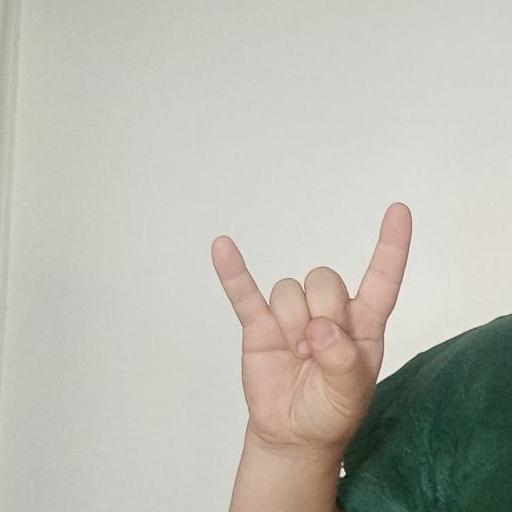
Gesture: rock